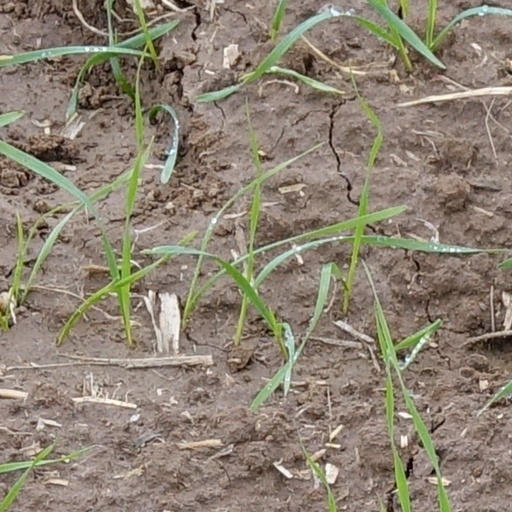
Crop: wheat